Pocahontas Commercial Historic District

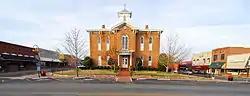
View of old courthouse and surrounding blocks

The Pocahontas Commercial Historic District encompasses the historic civic heart of Pocahontas, the county seat of Randolph County, Arkansas. The district includes roughly five-block stretches of Broadway and Pyburn and Everett Streets between US 67 and Bryant Street, and extends across US 67 to include a small complex of industrial buildings and the former railroad depot. Founded in 1836, the center of Pocahontas is dominated by the Old Randolph County Courthouse, a handsome Italianate structure built in 1875 which now houses city offices. It is surrounded by commercial buildings, generally one or two stories in height, most of which were built between 1900 and 1930, although there are a few 19th-century buildings. Later growth extended away from this center. Other notable buildings in the district include the present Randolph County Courthouse and the 1930s Art Deco style Post Office building.